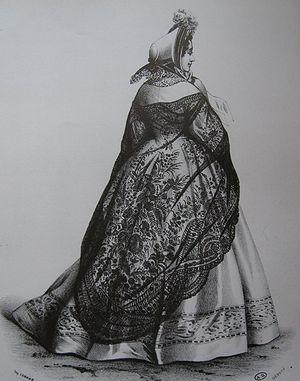
La dentelle de Chantilly est une dentelle effectuée à la main à l'aide de fuseaux, datant du XVIIᵉ siècle en France et plus particulièrement à Chantilly d'où l'origine du nom. Elle se base sur les techniques de la « dentelle de Lille », celles de la « dentelle d'Arras » et du « point de Paris » avant de devenir, une dentelle avec ses propres spécificités. Le musée du patrimoine et de la dentelle à Chantilly regroupe la plus grande collection de dentelle de Chantilly de France.